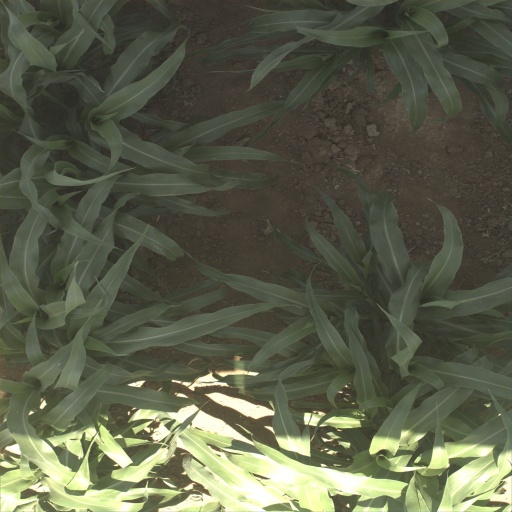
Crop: sorghum